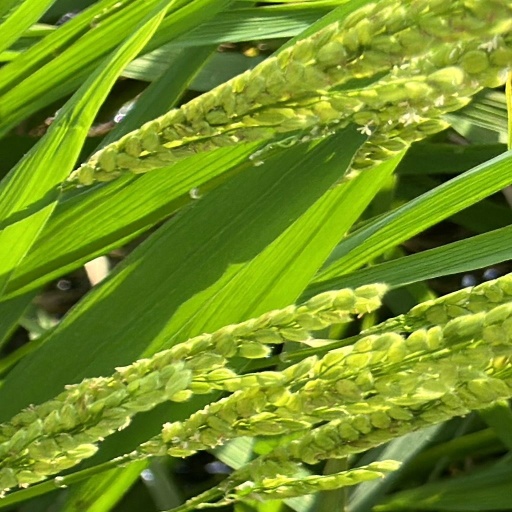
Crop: rice